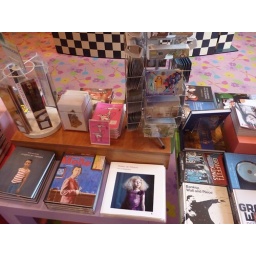
Our friend Bo spotted Hellen van Meene's new book in the wild at The Groninger Museum.